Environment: real
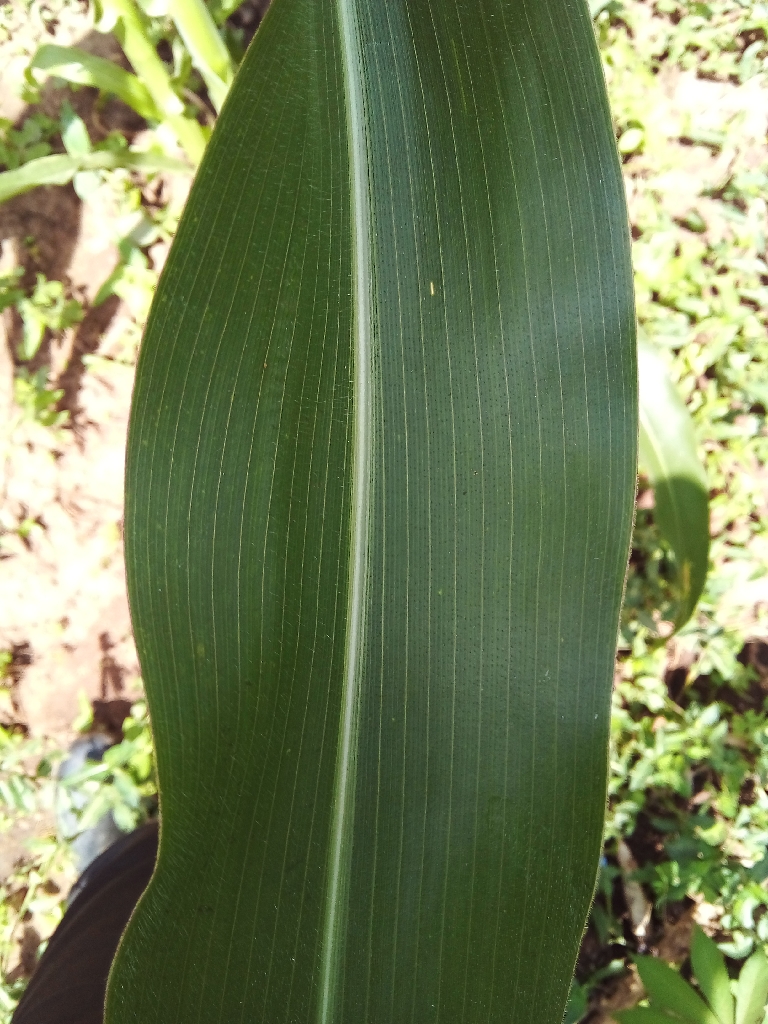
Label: healthy